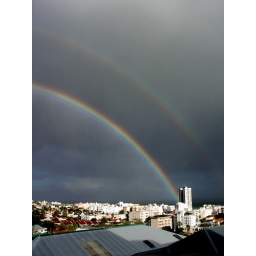
A double rainbow. I'd love to know if anyone in that building found a pot 'o gold. :D